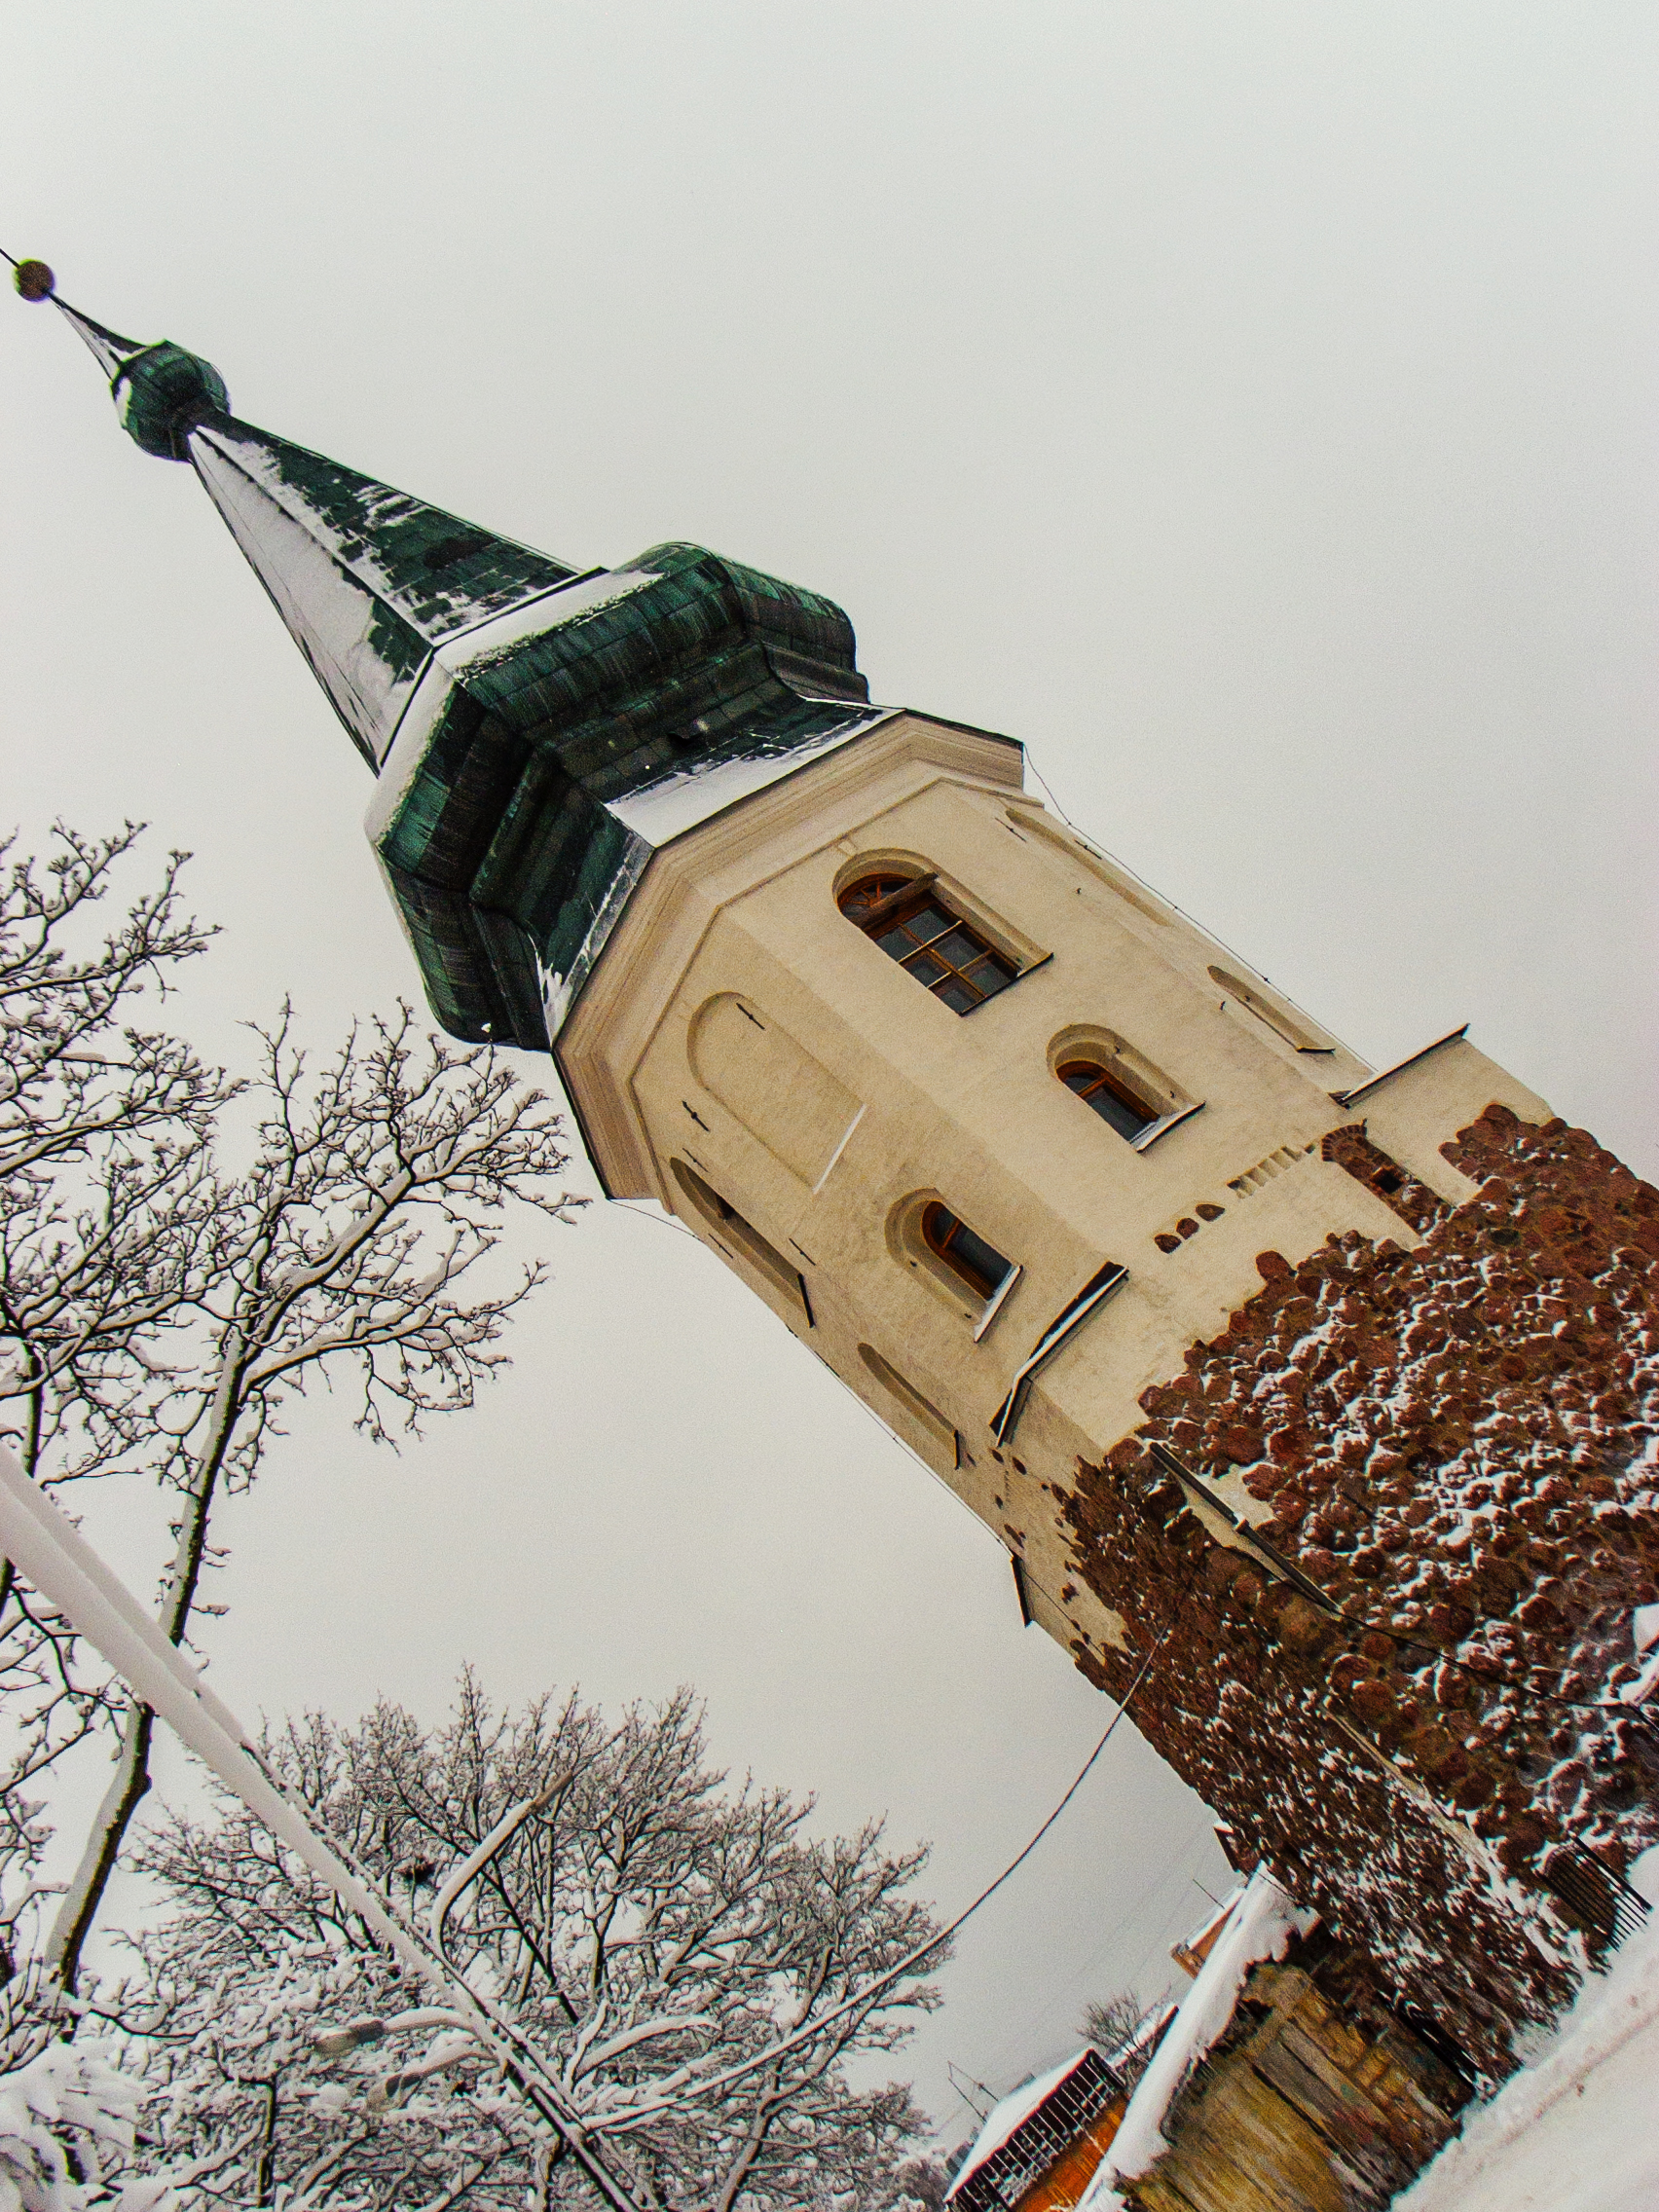
images, sky, building, window, tower, tree, twig, plant, house, city, Tints and shades, facade, street light, urban design, freezing, steeple, wood, pole, art, tower block, mixed use, turret, winter, roof, spire, condominium, bell tower, apartment, skyscraper, snow, medieval architecture